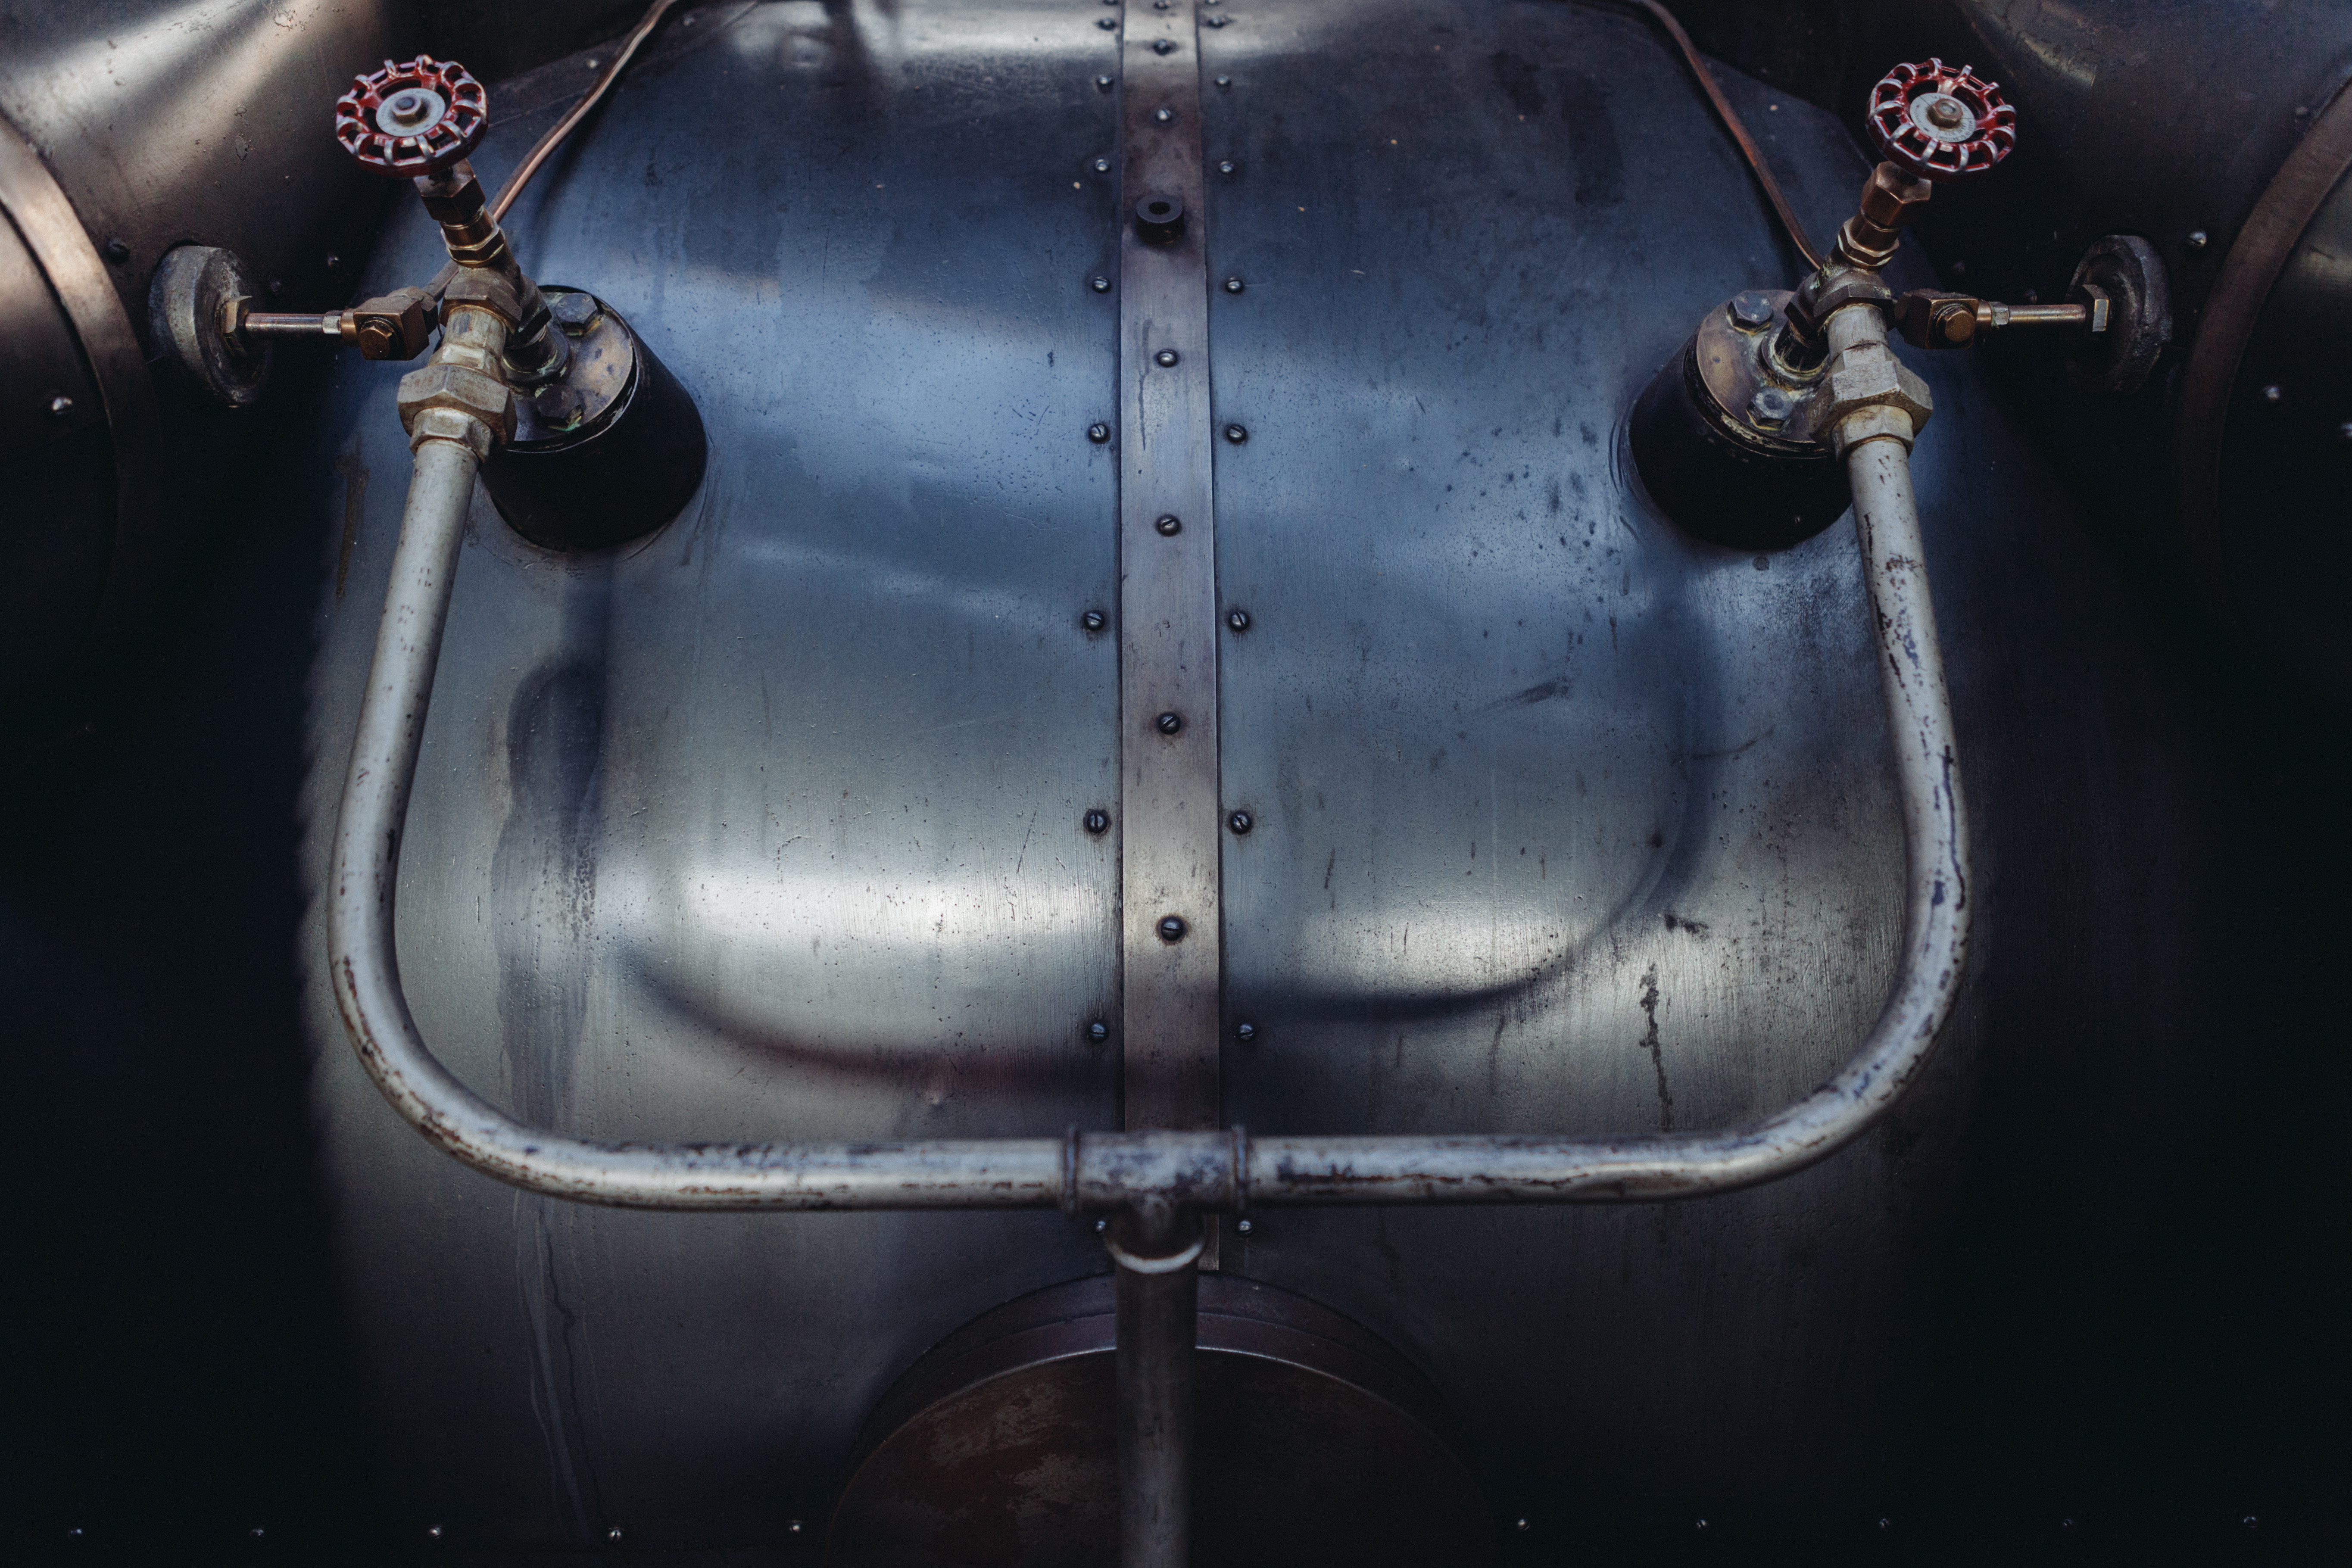
glass, old, vehicle, windshield, darkness, industry, engine, valves, aircraft engine